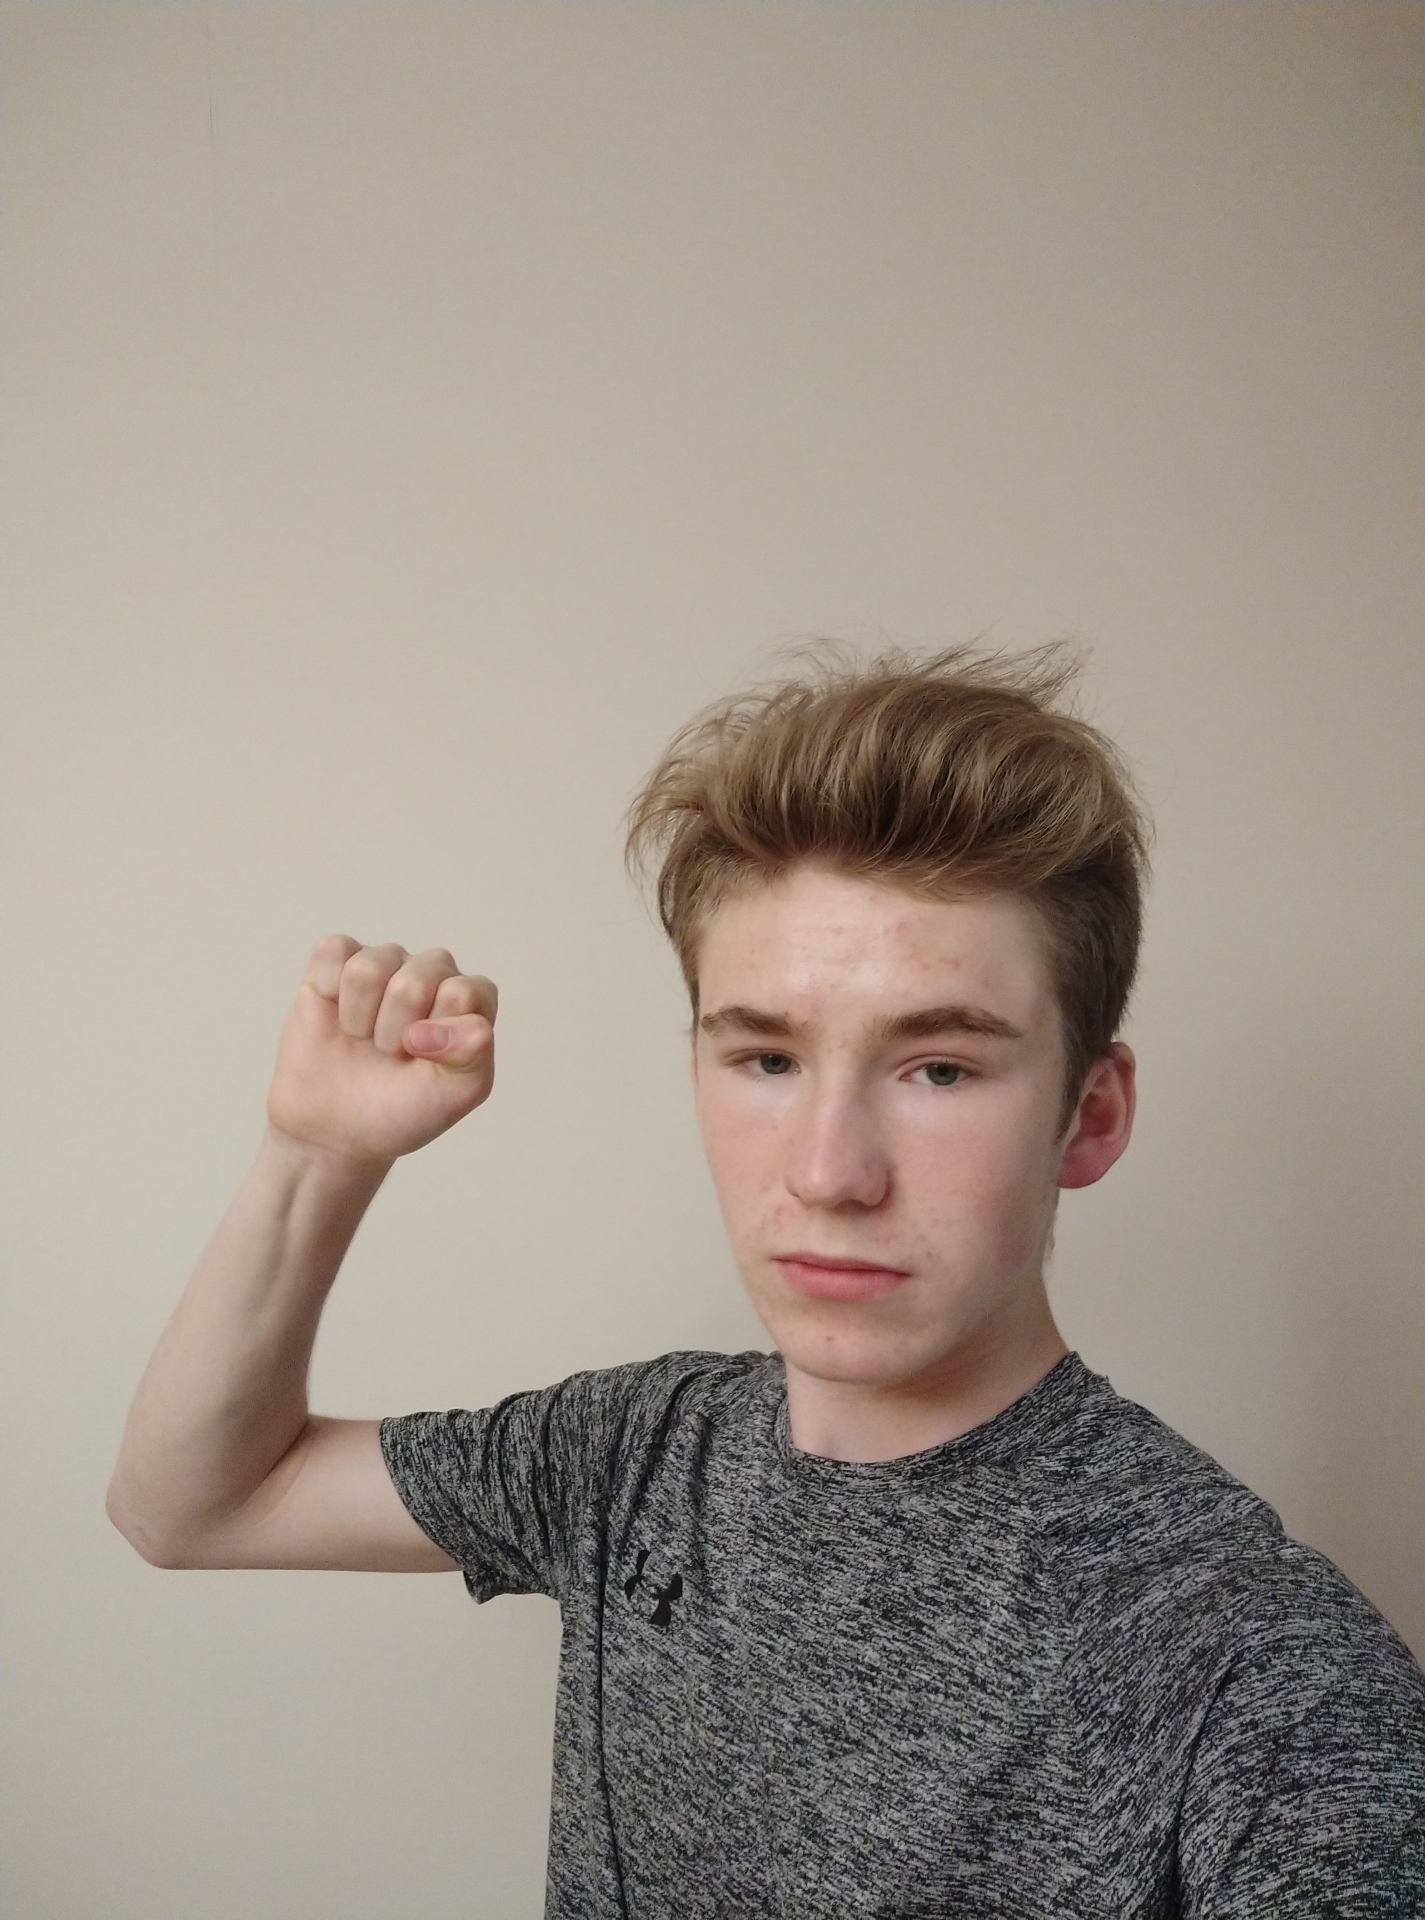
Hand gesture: fist